Ange (band)

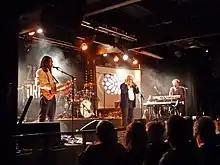
Ange's concert in Compiègne, on 7 May 2016.

Ange is a French progressive rock band formed in September 1969 by the Décamps brothers, Francis (keyboards) and Christian (vocals, accordion, acoustic guitar and keyboards).